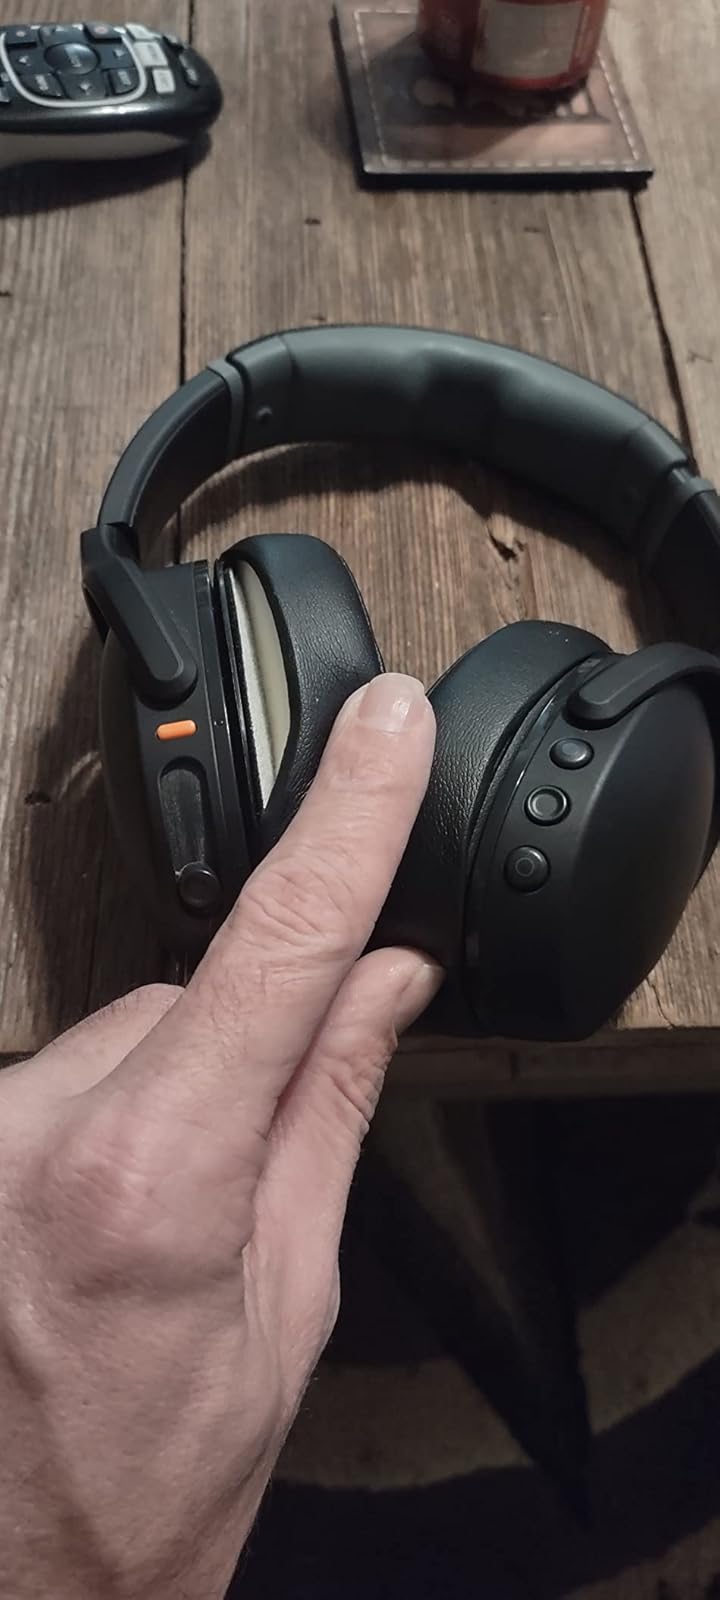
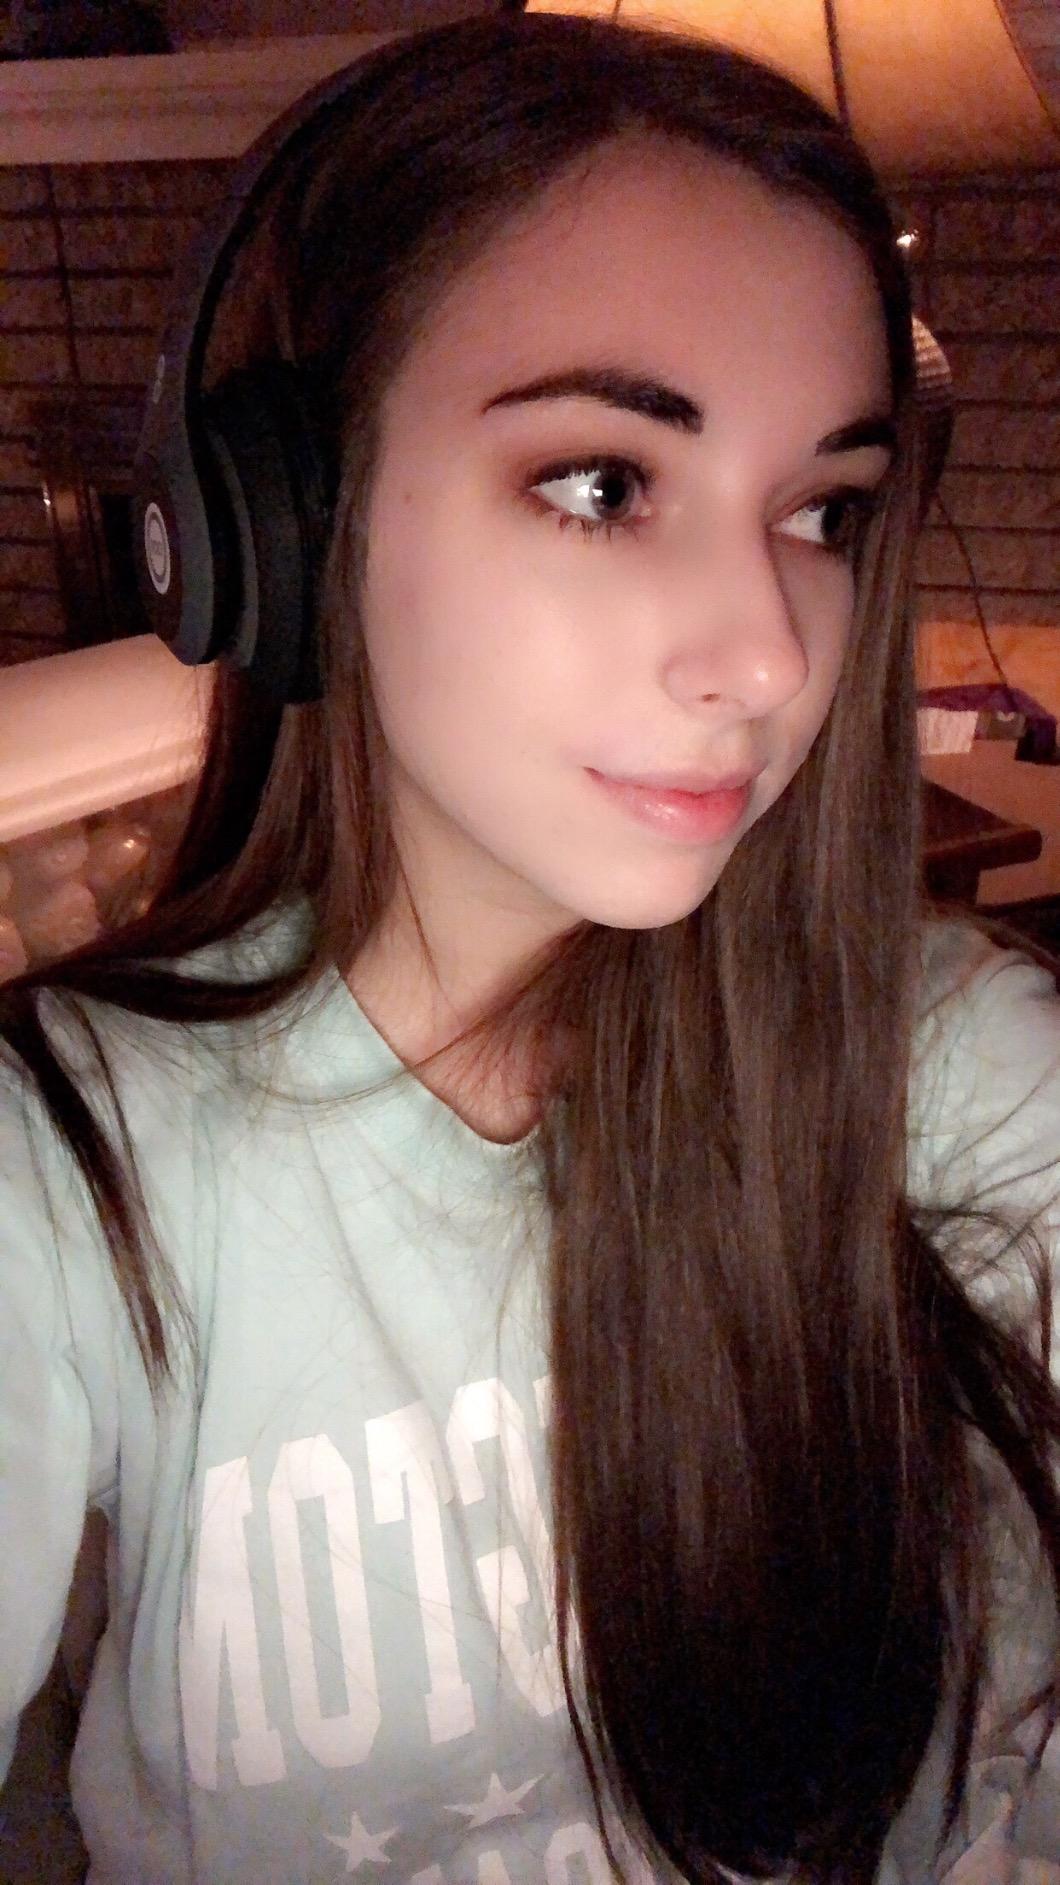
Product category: headphones
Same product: no